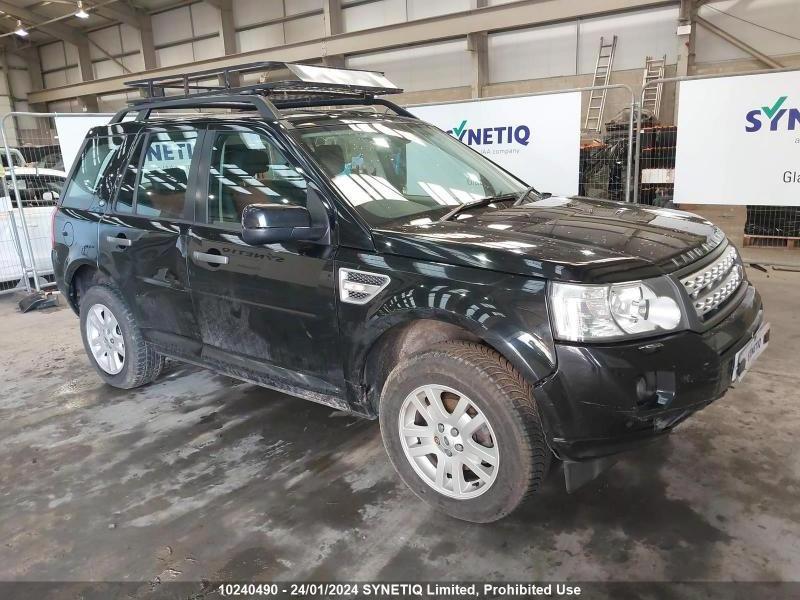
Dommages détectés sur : pare-choc avant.
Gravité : mineur